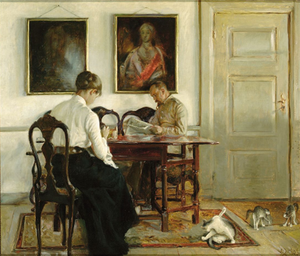
Hans Tegner (tegner)
Valdemar Irminger, Interiør med Helga og Hans Tegner, 1903
Hans Christian Harald Tegner var en dansk kunstner.